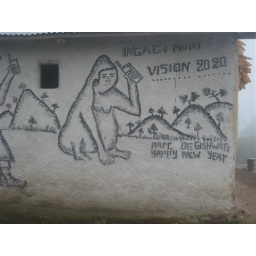
Mural on house near forest